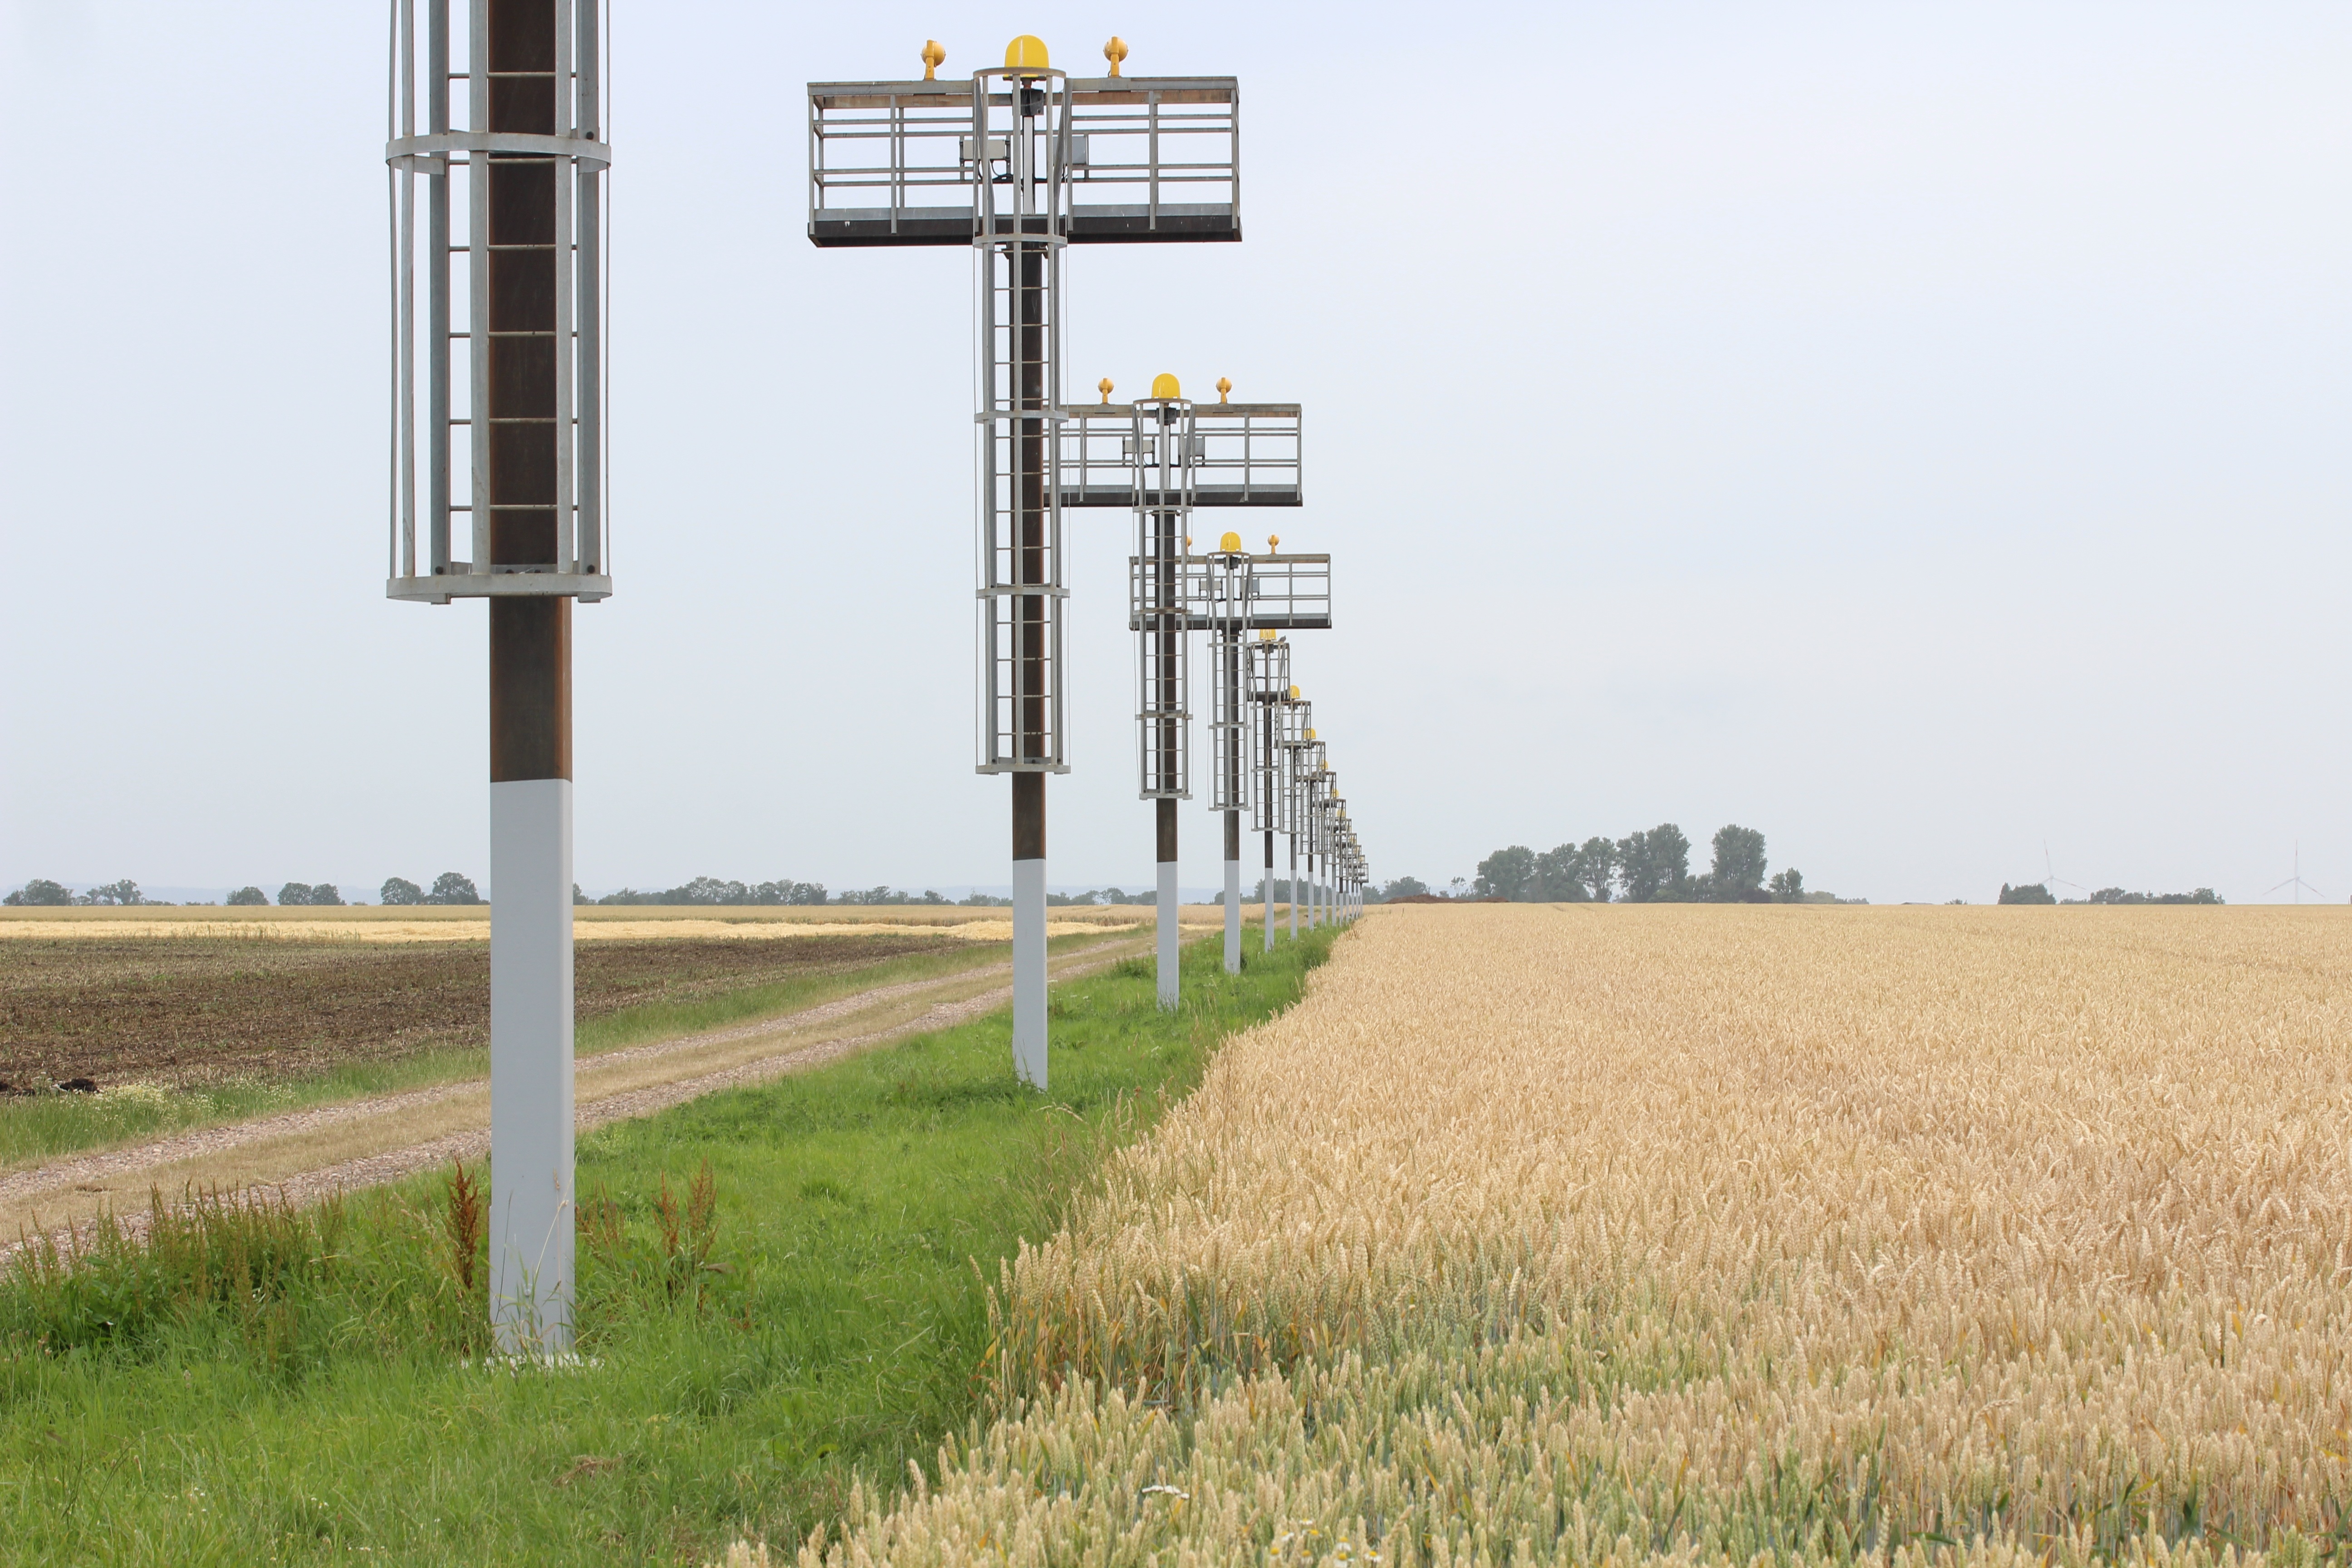
landscape, nature, plant, field, meadow, wheat, prairie, wind, airport, dry, orange, green, harvest, tower, mast, brown, machine, yellow, agriculture, energy, fields, straw, away, back light, straw bales, bundeswehr, transmission tower, n rvenich, landing lights, grass family, overhead power line